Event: Nepal Earthquake
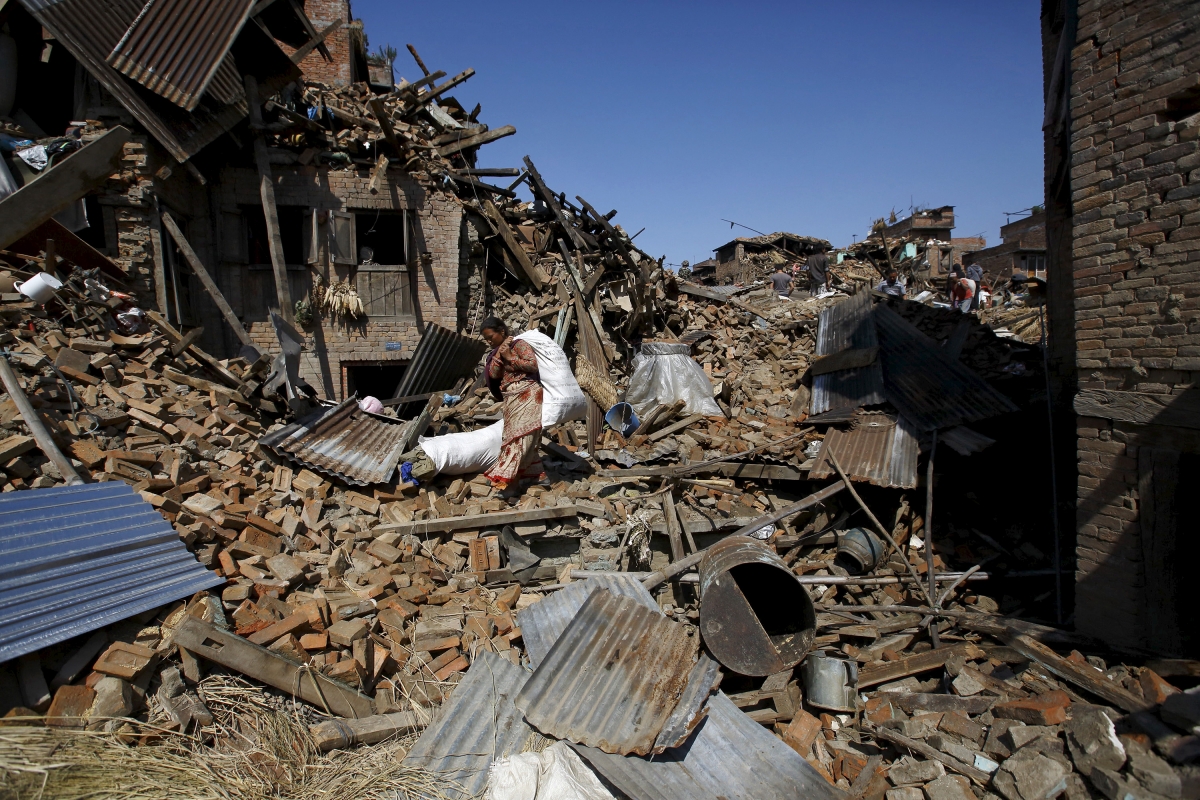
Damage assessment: damage